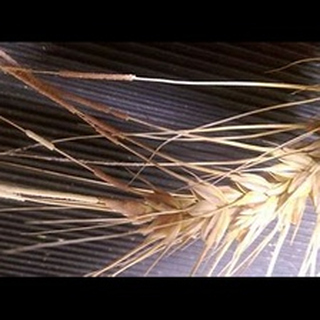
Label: wheat_tan_spot